Poughkeepsie, New York

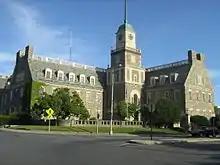
Historic headquarters of the "Poughkeepsie Journal"

Poughkeepsie and Dutchess County are within the media market of the New York—New Jersey—Connecticut combined statistical area, though the city is headquarters for The "Poughkeepsie Journal", the third-oldest active newspaper in the United States. It is owned by the Gannett chain.